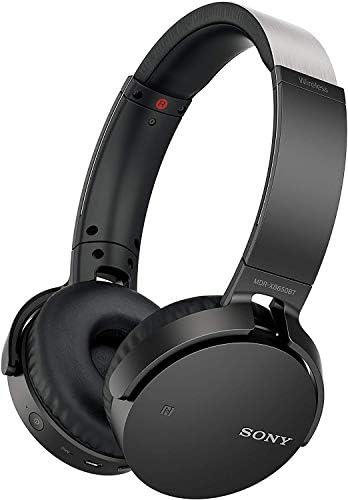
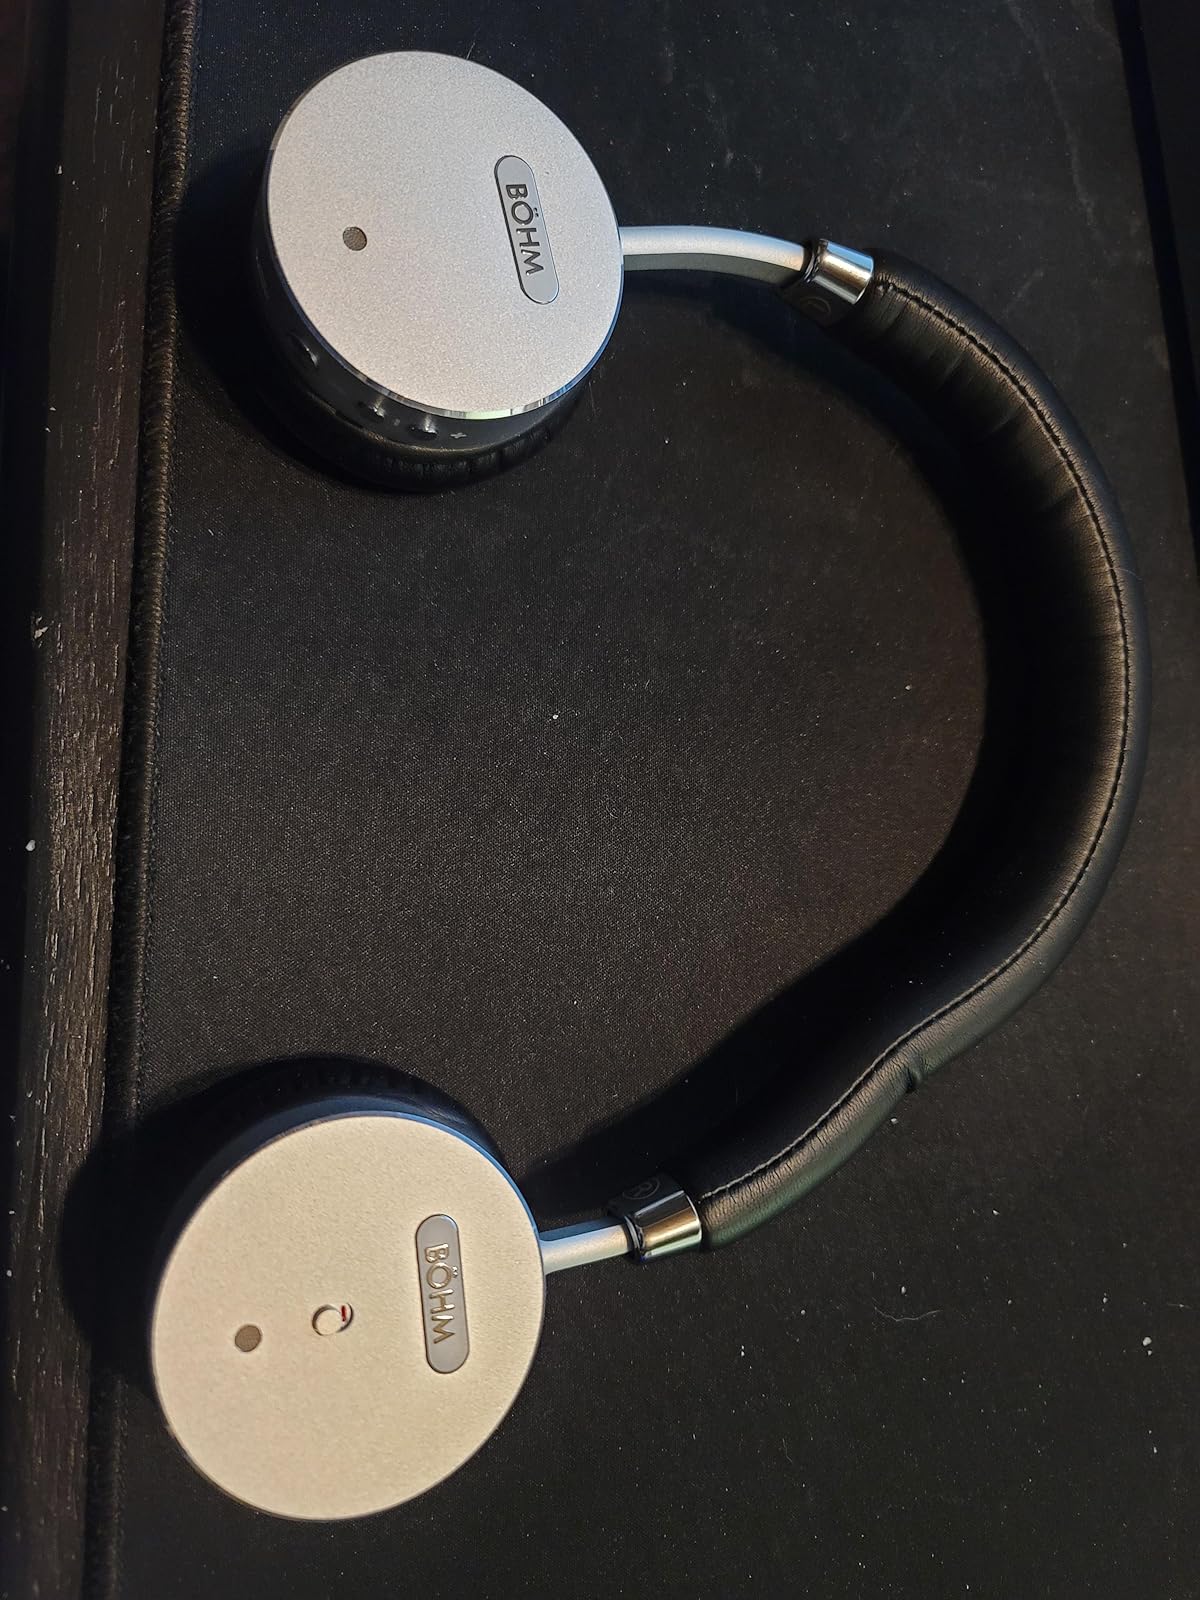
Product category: headphones
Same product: no